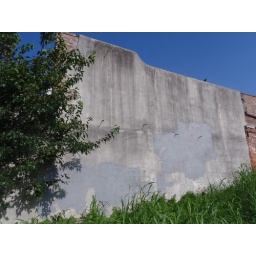
this building on tchoup at market was buffed but nothing else around there was buffed